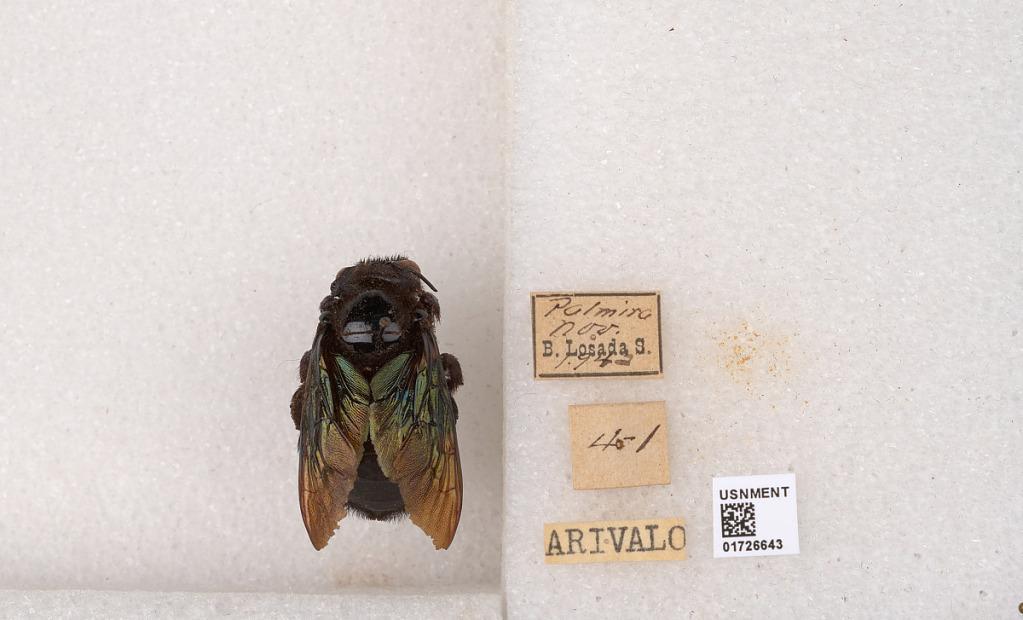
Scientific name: Xylocopa (Neoxylocopa) frontalis (Olivier)
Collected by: S. Losada
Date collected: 1942-11-1
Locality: Palmira